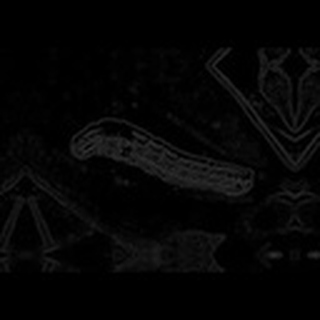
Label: cotton_army_worm